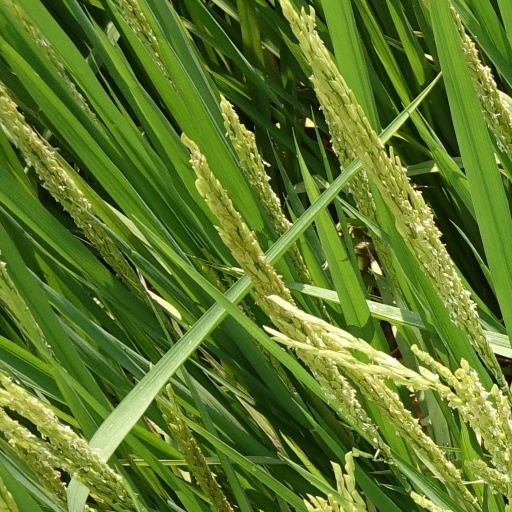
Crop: rice